Agricol Perdiguier

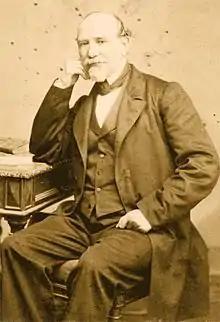
Agricol Perdiguier towards the end of his life

Both of his masters belonged to societies of "compagnons", or crafts guilds, and M. Poussin advised Perdiguier to join one.